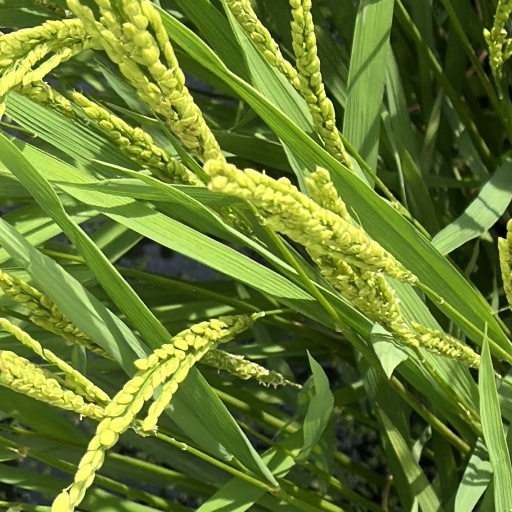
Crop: rice